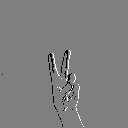
ASL letter: v